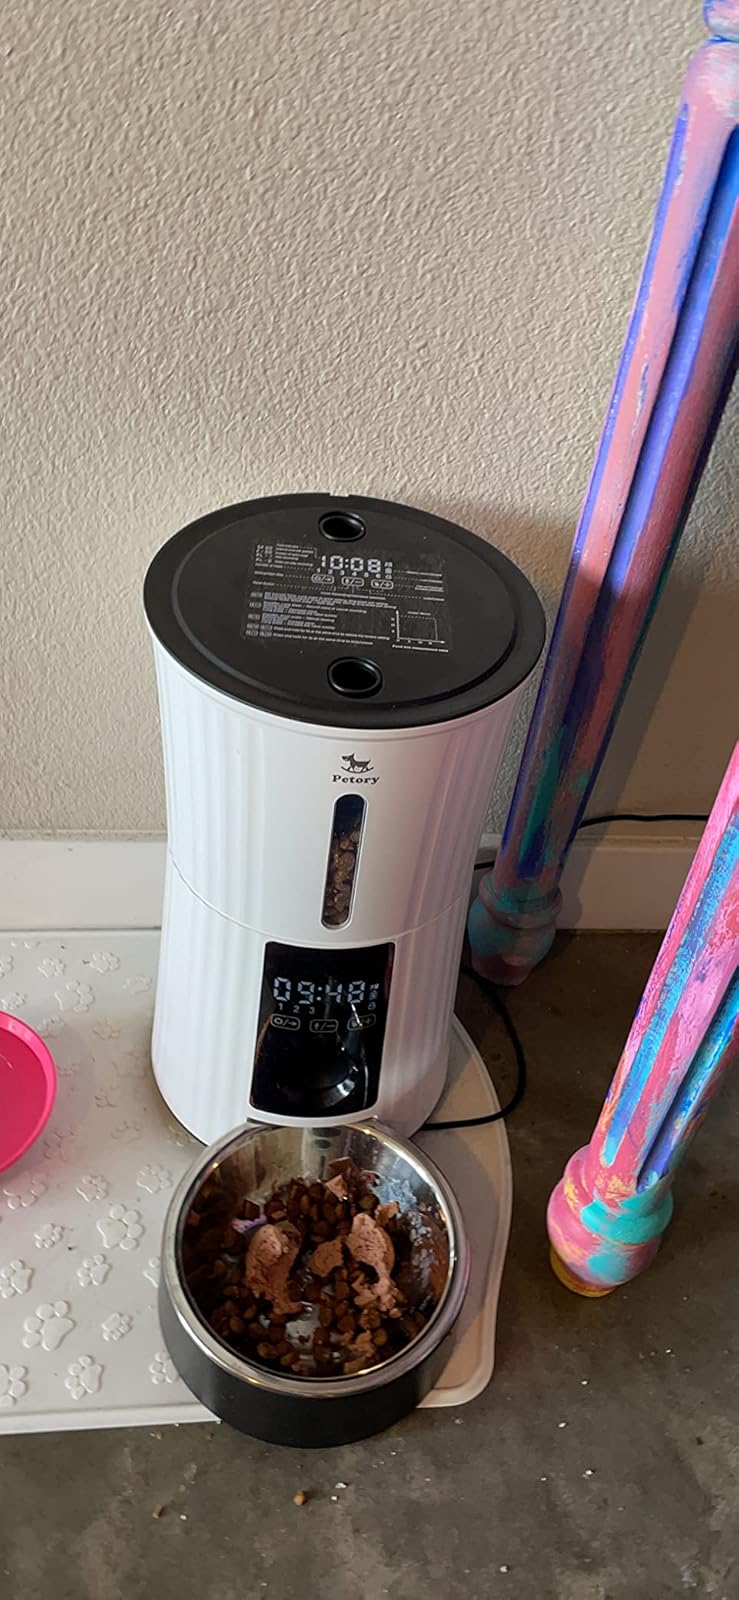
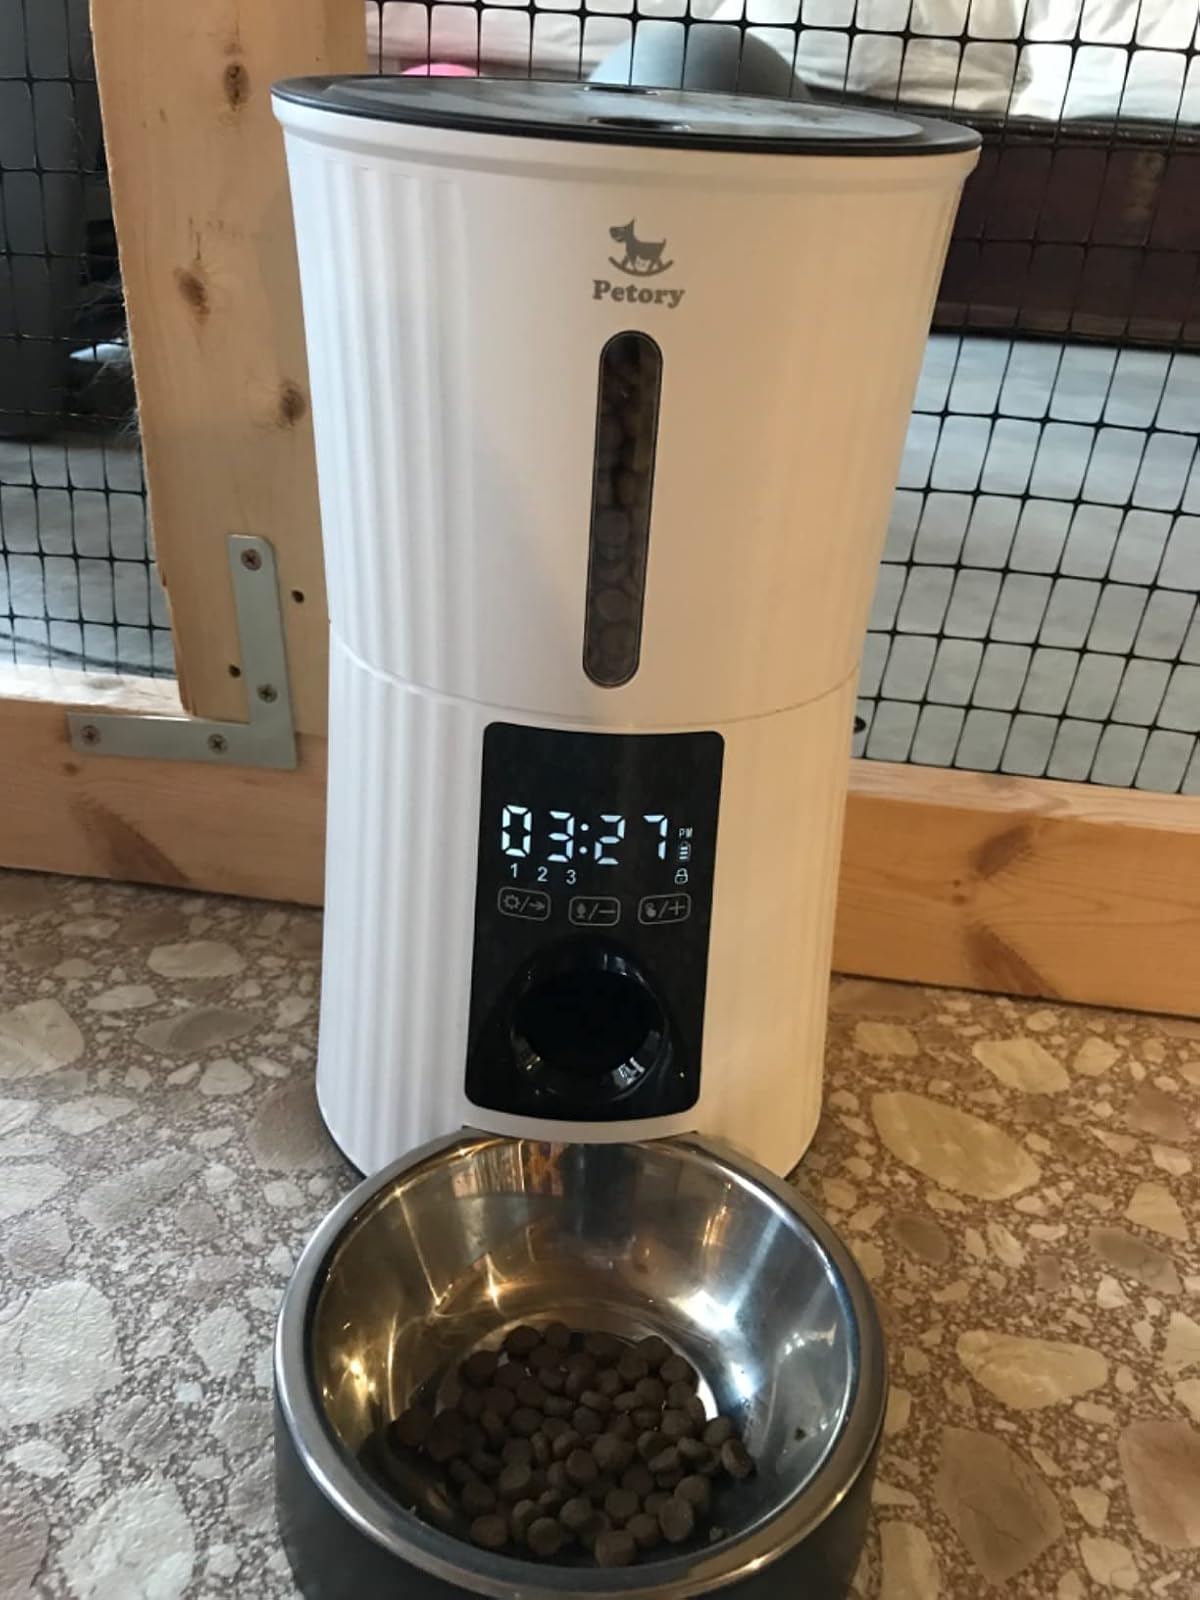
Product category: items_feeder
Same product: yes